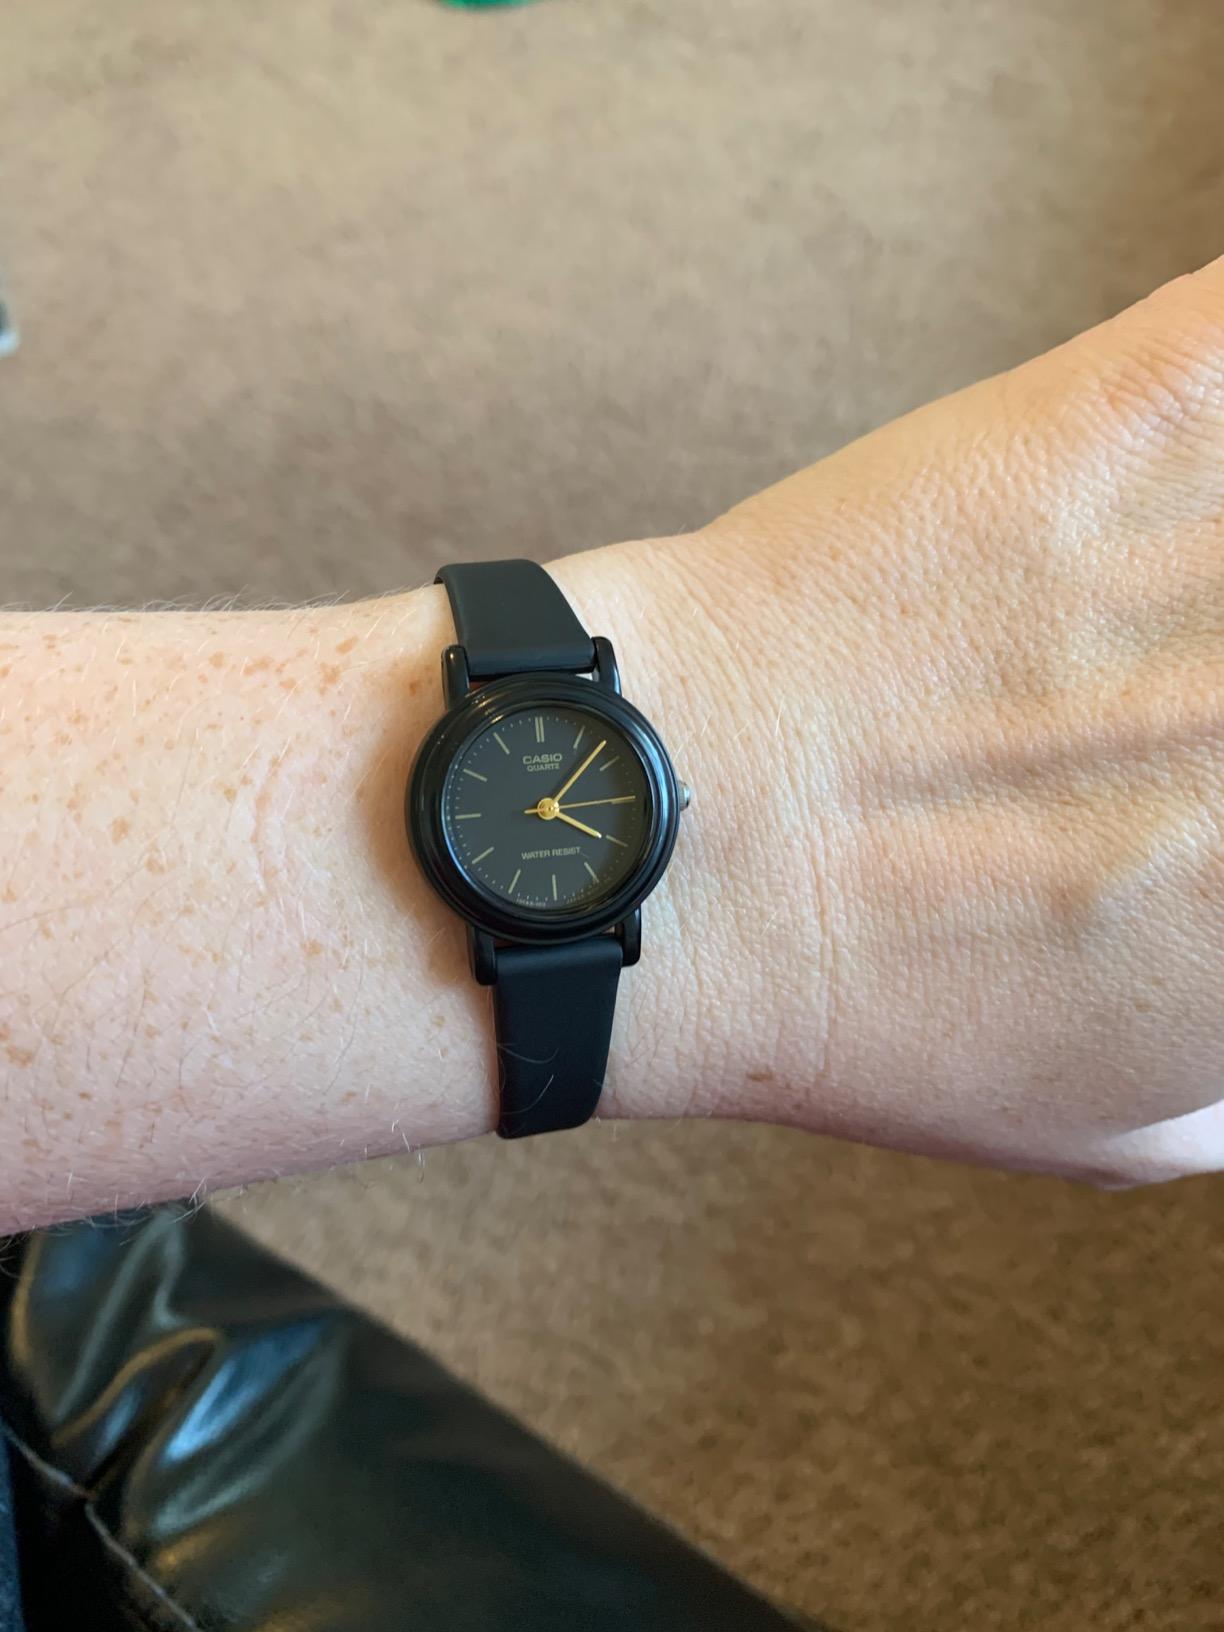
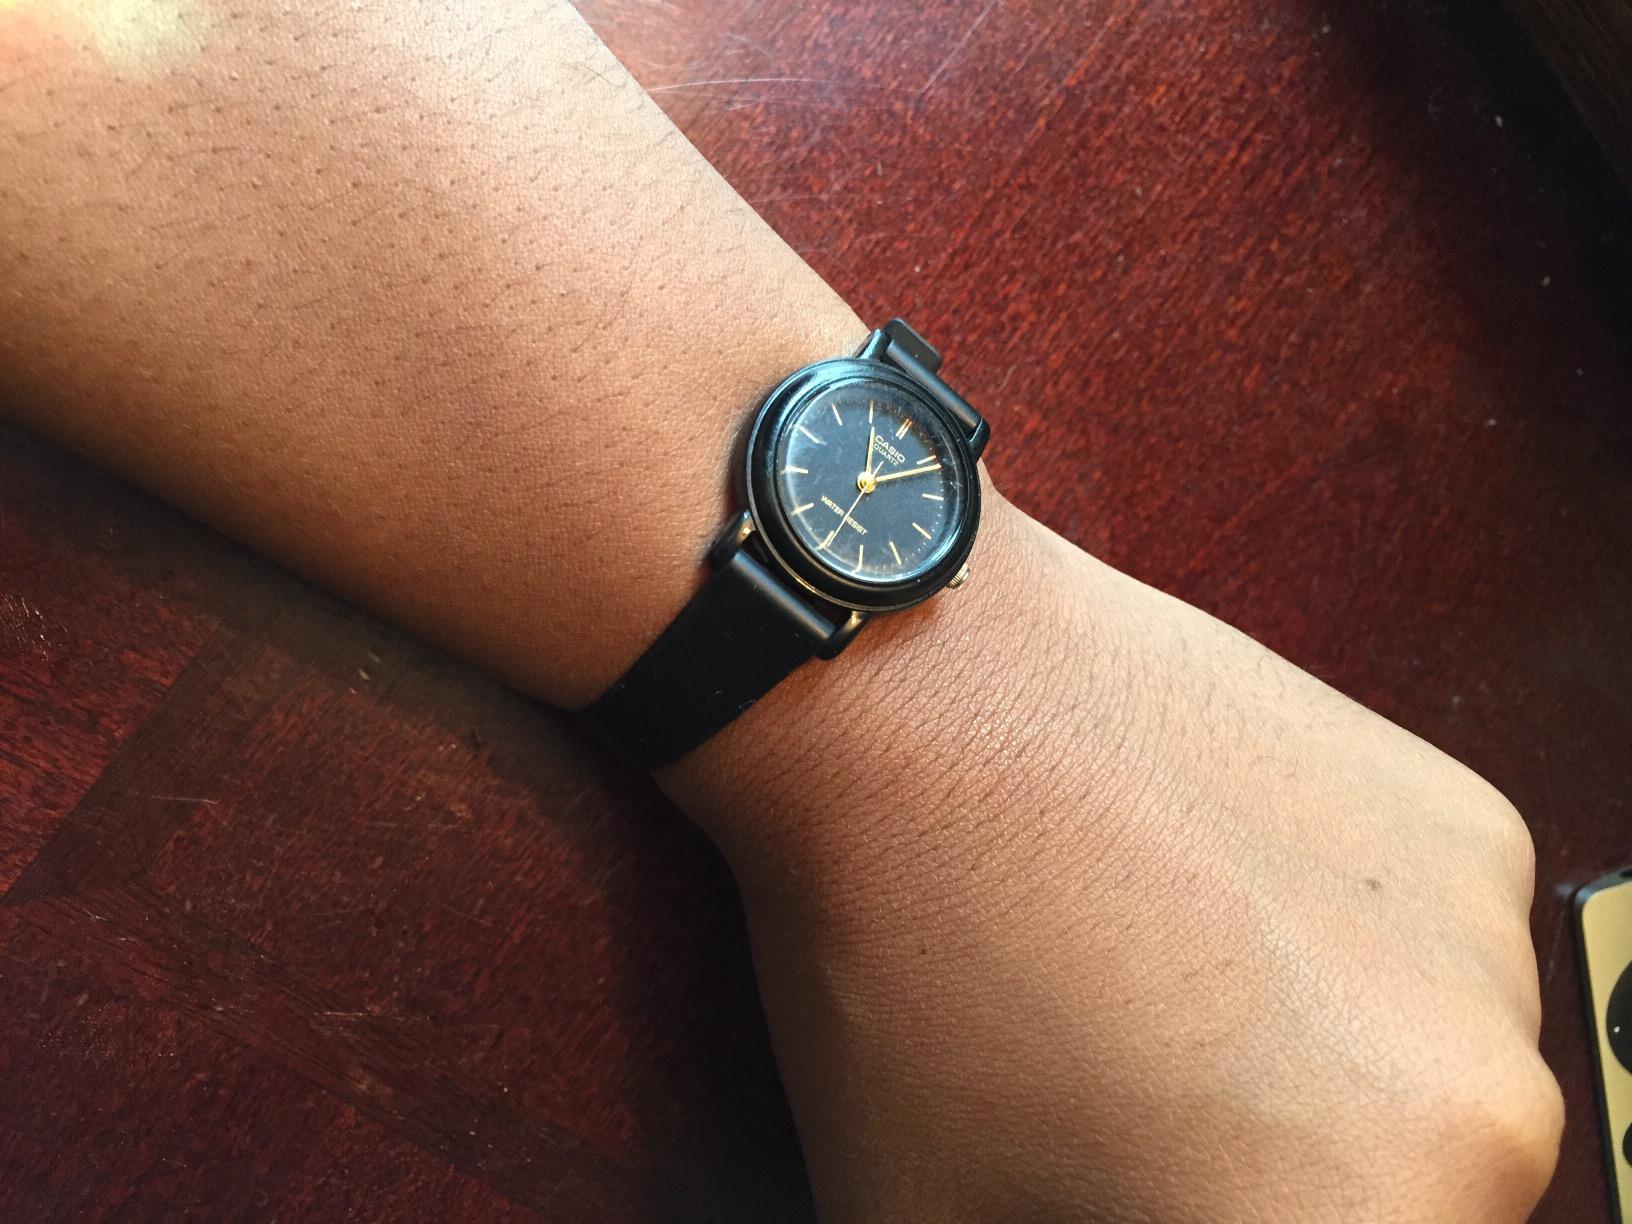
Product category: accessories_watch
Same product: yes